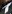
Number: 7